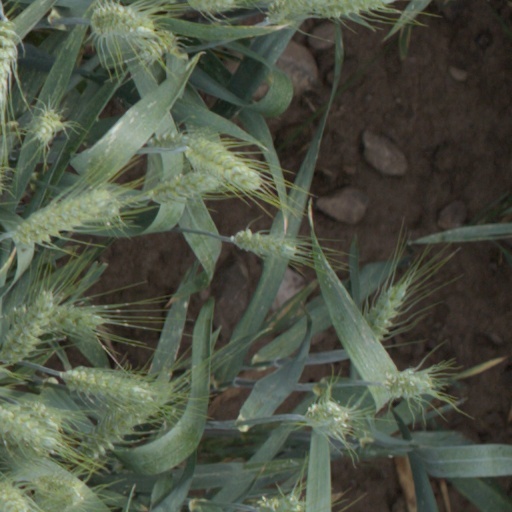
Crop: wheat